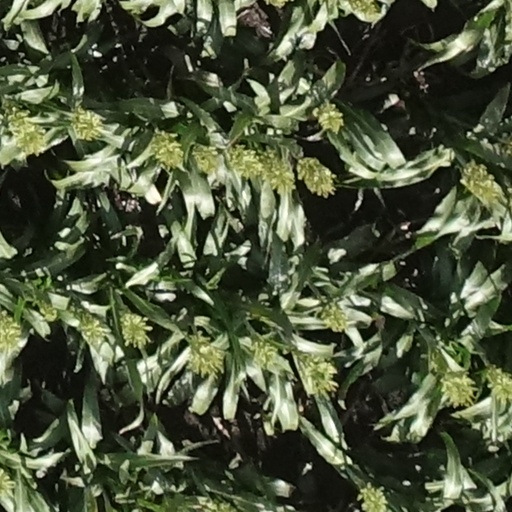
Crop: sorghum